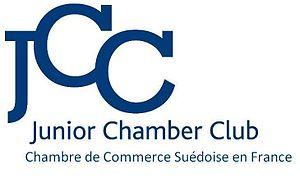
Fondée en 1915, la chambre de commerce suédoise en France a pour mission de contribuer au développement de relations commerciales et industrielles entre la France et la Suède. La Suède étant le 3ᵉ pays investisseur en création d'emplois sur le sol français, la CCSF accompagne ces investissements et les exportations suédoises qui en résultent.